South Inch

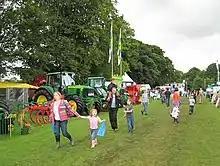
The 2008 Perth Show

In 1651, Oliver Cromwell came to Perth following his victory in the Battle of Dunbar and established a fortified citadel in the northeast corner of the inch, using stone from the Our Lady's Chapel he demolished and from headstones taken from Greyfriars Burial Ground. It was one of five occupation forts built to control Scotland.